Robert Ross (British Army officer)

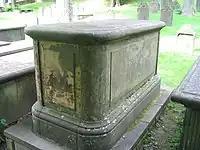
Ross's tomb in the Old Burying Ground in Halifax, Nova Scotia

At the urging of Cockburn and army quartermaster-general Lieutenant George de Lacy Evans, Ross then led his army against Baltimore. His troops subsequently landed at the southern tip of the "Patapsco Neck" peninsula (between the Patapsco River and Baltimore Harbor on the south and Back River on the north) of southeastern Baltimore County at North Point, twelve miles southeast from the city, on the morning of 12 September 1814. En route to what would be the Battle of North Point, a part of the larger Battle of Baltimore, the British advance encountered American skirmishers. General Ross rode forward to personally direct his troops. An American sharpshooter shot him through the right arm into the chest. According to Baltimore folklore, two American riflemen, Daniel Wells, 18, and Henry McComas, 19, fired at him and one of them had fired the fatal shot; both were killed shortly afterward. Ross died while he was being transported back to the fleet after being shot by the American sharpshooter.